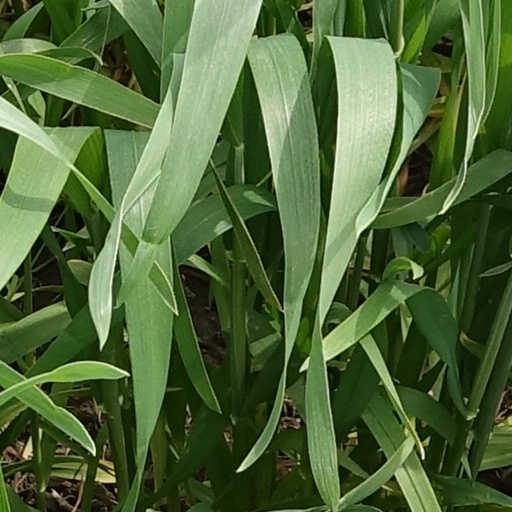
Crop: wheat